Lycia

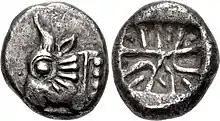
Lycia coin, c. 520–470 BC.

Lycia was incorporated into the Ottoman Empire and eventually became part of Turkey. After World War I, Lycia was assigned to the kingdom of Italy according to the terms of the Treaty of Sèvres and , but in 1923 was assigned to Turkey.